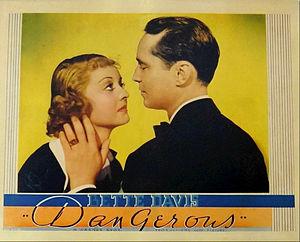
L'Intruse est un film américain réalisé par Alfred E. Green, sorti en 1935.